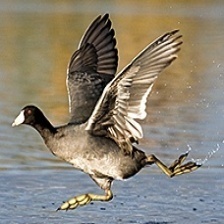
Species: AMERICAN COOT
Scientific name: FULICA AMERICANA